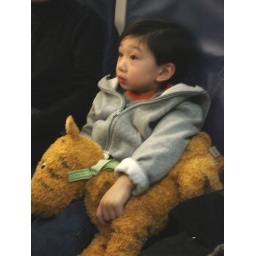
He's watching the little screen on the back of the seat in front of him. I think it was the safety video.